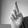
ASL letter: R